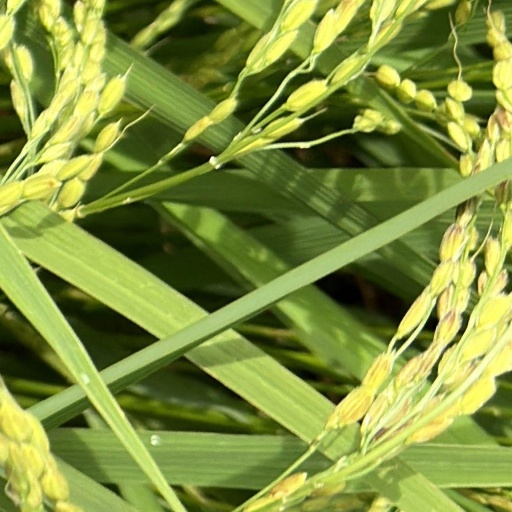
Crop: rice